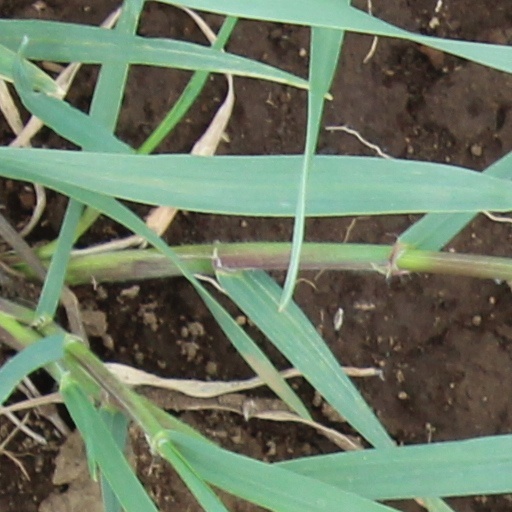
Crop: wheat